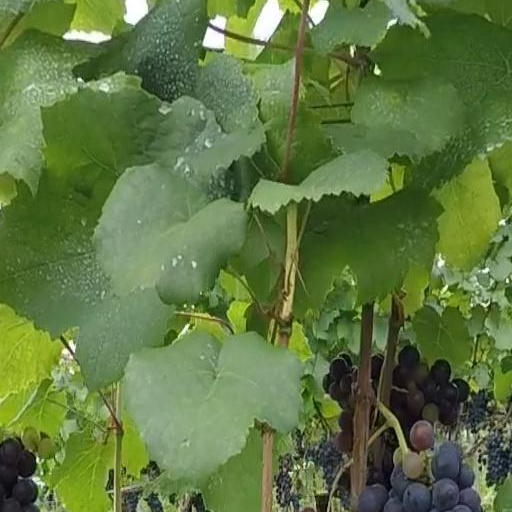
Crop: grape